Neuroepithelial cell

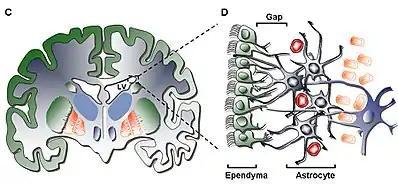
Moving away from the ependymal layer of the SVZ the neural cells become more and more differentiated

In the adult CNS, neuroepithelial cells arise in several different areas of the brain: the subventricular zone (SVZ), the olfactory bulb and the dentate gyrus of the hippocampus. These cells do not appear in any of the peripheral nervous system. Often categorized as neural stem cells, neuroepithelial cells give rise to only a few varieties of neural cells, making them multipotent - a definite distinction from the pluripotent stem cells found in embryonic development. Neuroepithelial cells undergo mitosis generating more neuroepithelial cells, radial glial cells or progenitor cells, the latter two differentiating into either neurons or glial cells. The neuroepithelial cells undergo two different forms of mitosis: asymmetric differentiating division and symmetric prolific division. The asymmetric cell division results in two different varieties of daughter cells (i.e. a neuroepithelial cell divides into a radial glial cell and another neuroepithelial cell), while the symmetric version yields identical daughter cells. This effect is caused by the orientation of the mitotic spindle, which is located in either the posterior or anterior area of the mitotic cell, rather than the center where it is found during symmetric division. The progenitor cells and radial glial cells respond to extracellular trophic factors - like ciliary neurotrophic factor (CNTF), cytokines or neuregulin 1 (NRG1) - that can determine whether the cells will differentiate into either neurons or glia. On a whole, neurogenesis is regulated both by many varied regulatory pathways in the CNS as well as several other factors, from genes to external stimuli such as the individual behavior of a person. The large interconnected web of regulatory responses acts to fine-tune the responses provided by newly formed neurons.